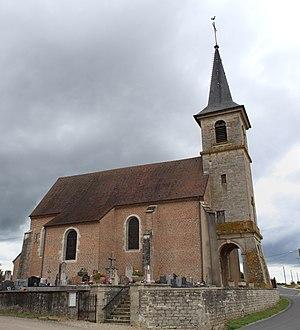
Église Saint-Bénigne de Saint-Baraing.
Saint-Baraing est une commune française située dans le département du Jura en région Bourgogne-Franche-Comté. Les habitants se nomment les Barinois et Barinoises.